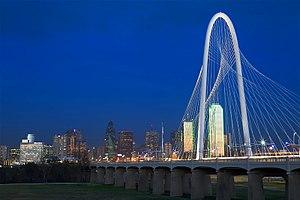
Le comté de Dallas, en anglais : Dallas County, est un comté situé dans le nord-est de l'État du Texas aux États-Unis. Fondé le 30 mars 1846, le siège de comté est la ville de Dallas. Selon le recensement des États-Unis de 2010, sa population est de 2 368 139 habitants, estimée, en 2017, à 2 618 148 habitants. Le comté a une superficie de 2 353 km², dont 2 278 km² terrestres. Il est nommé en l'honneur de George M. Dallas, vice-président des États-Unis, de 1845 à 1849.